Shillinglee

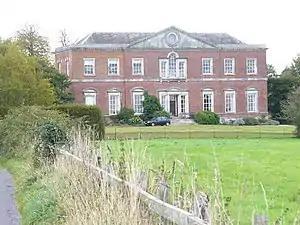
Shillinglee House

Shillinglee is an 18th-century house and estate in West Sussex, England near the Surrey border, in between the villages of Chiddingfold and Plaistow. It is a Grade II* listed building.